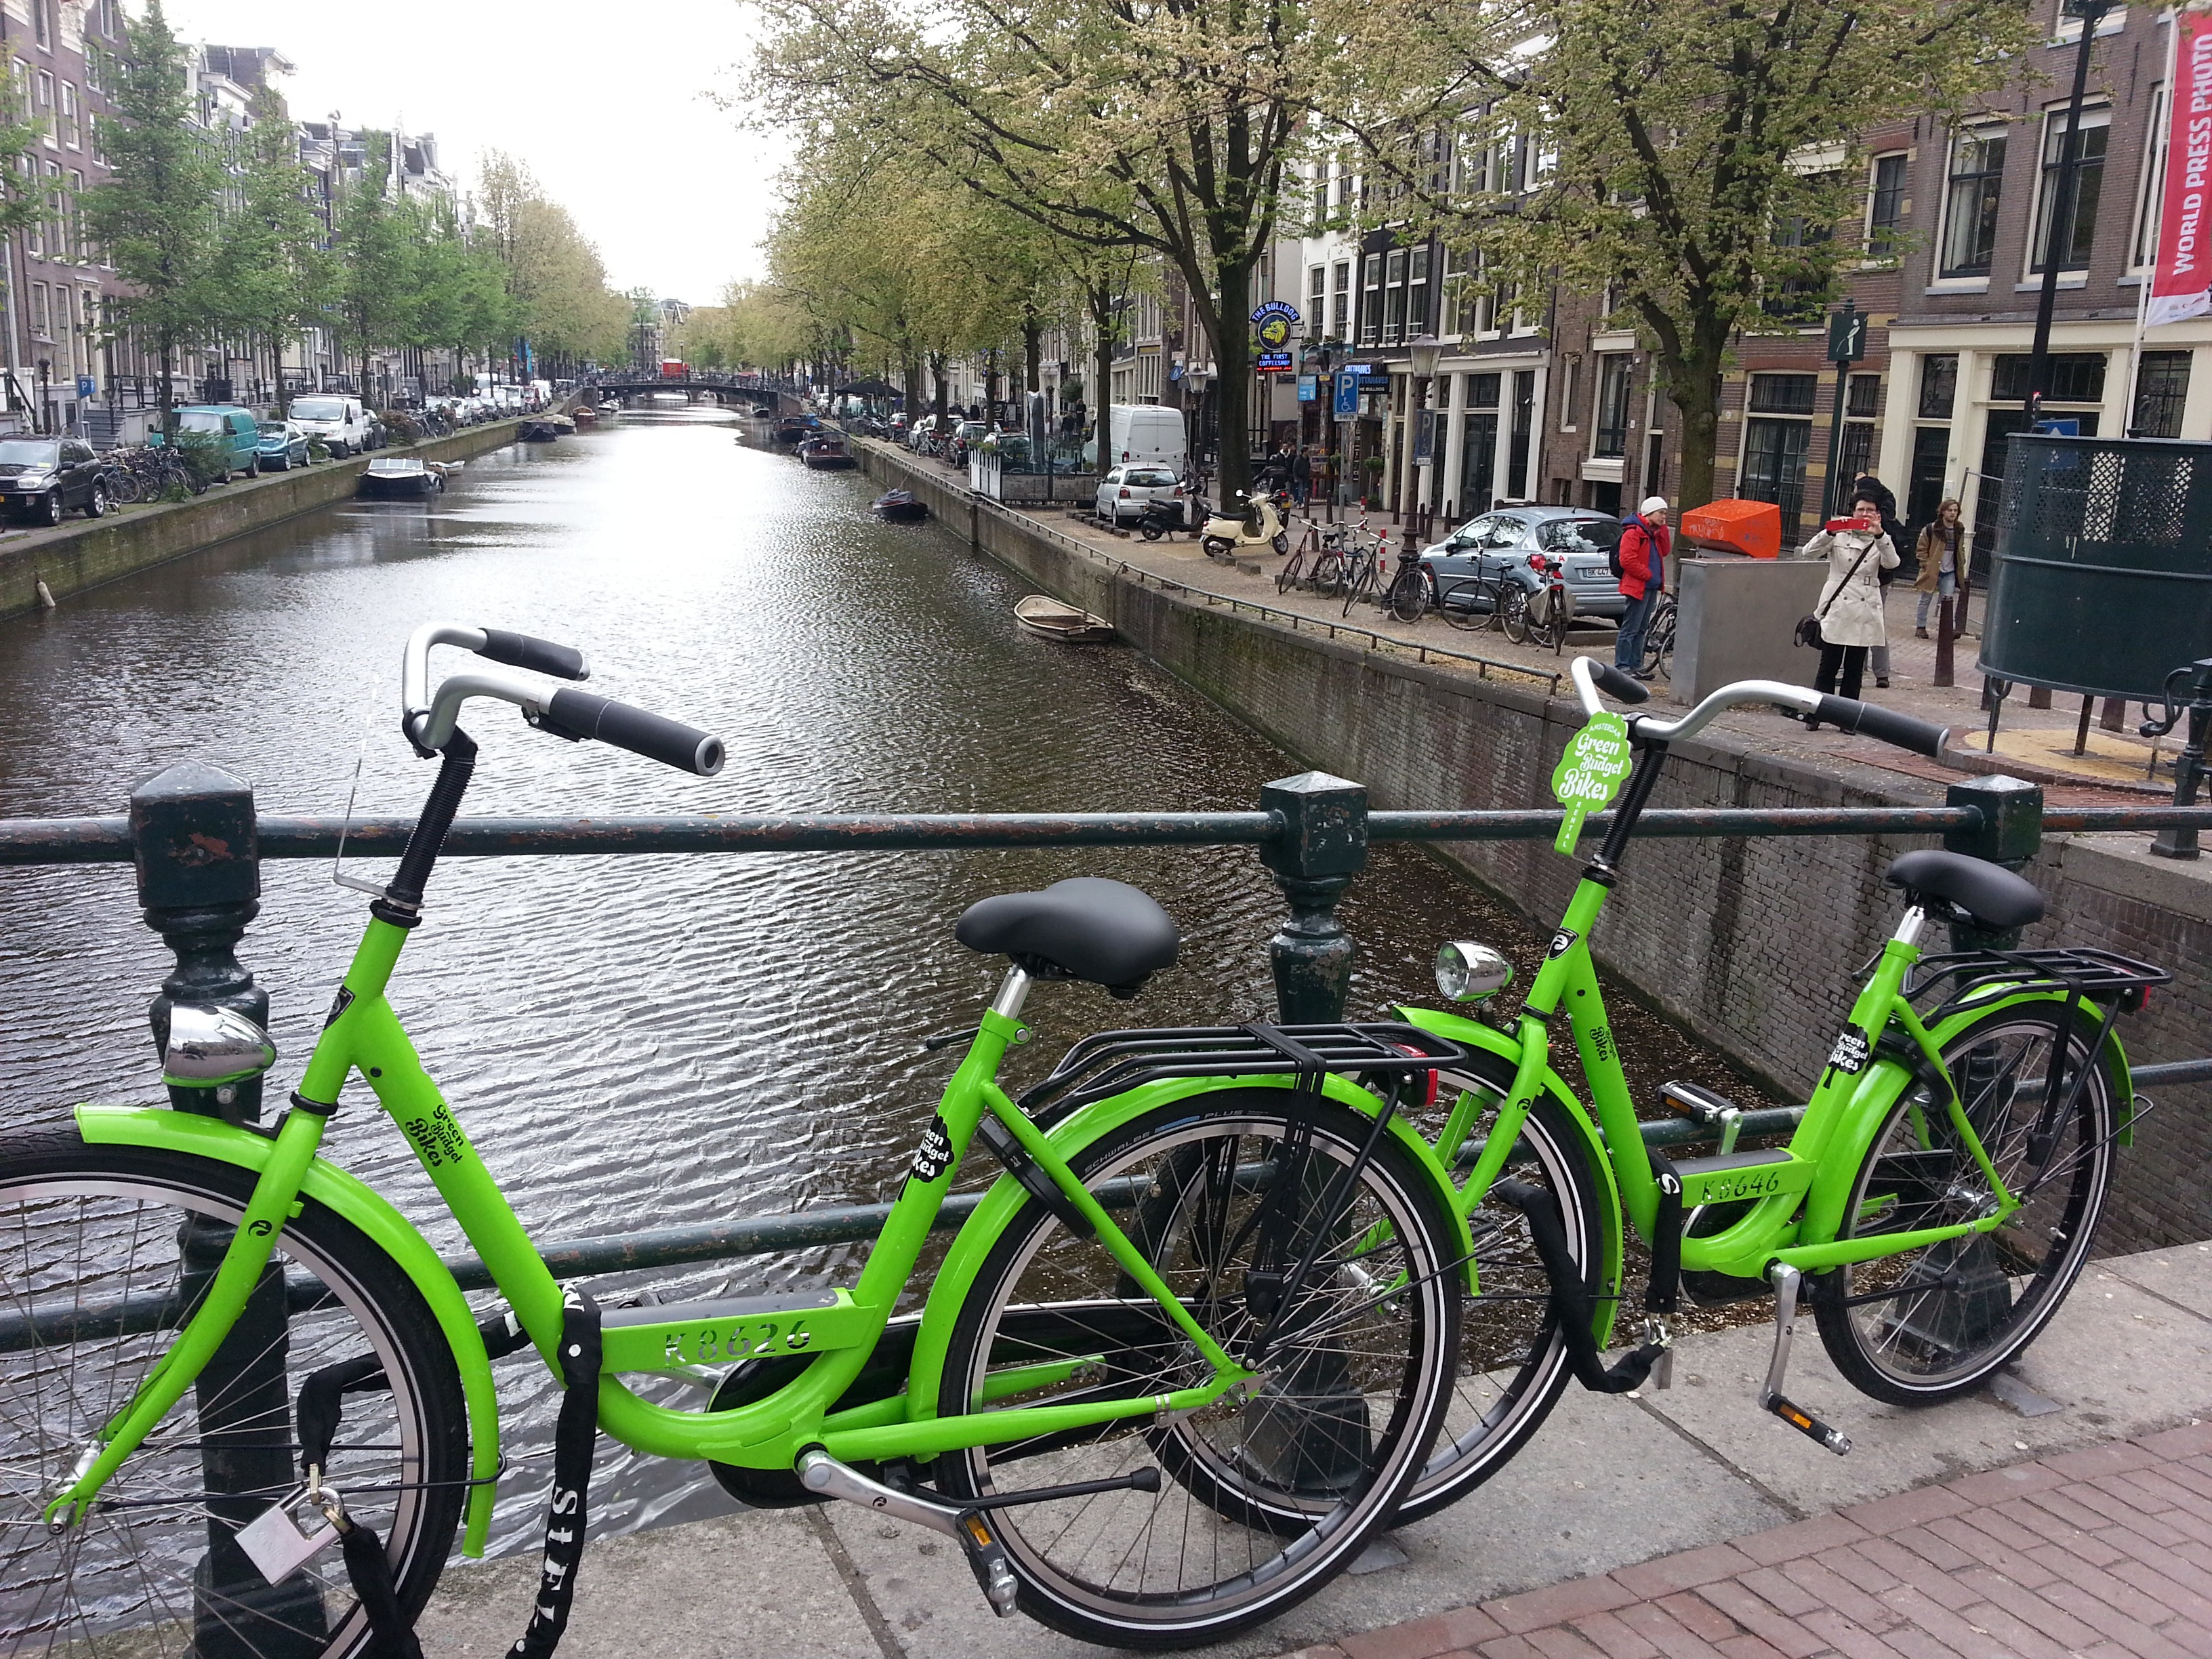
bicycle, bike, city, canal, vehicle, lane, waterway, sports equipment, mountain bike, cycling, holland, amsterdam, netherlands, channel, endurance sports